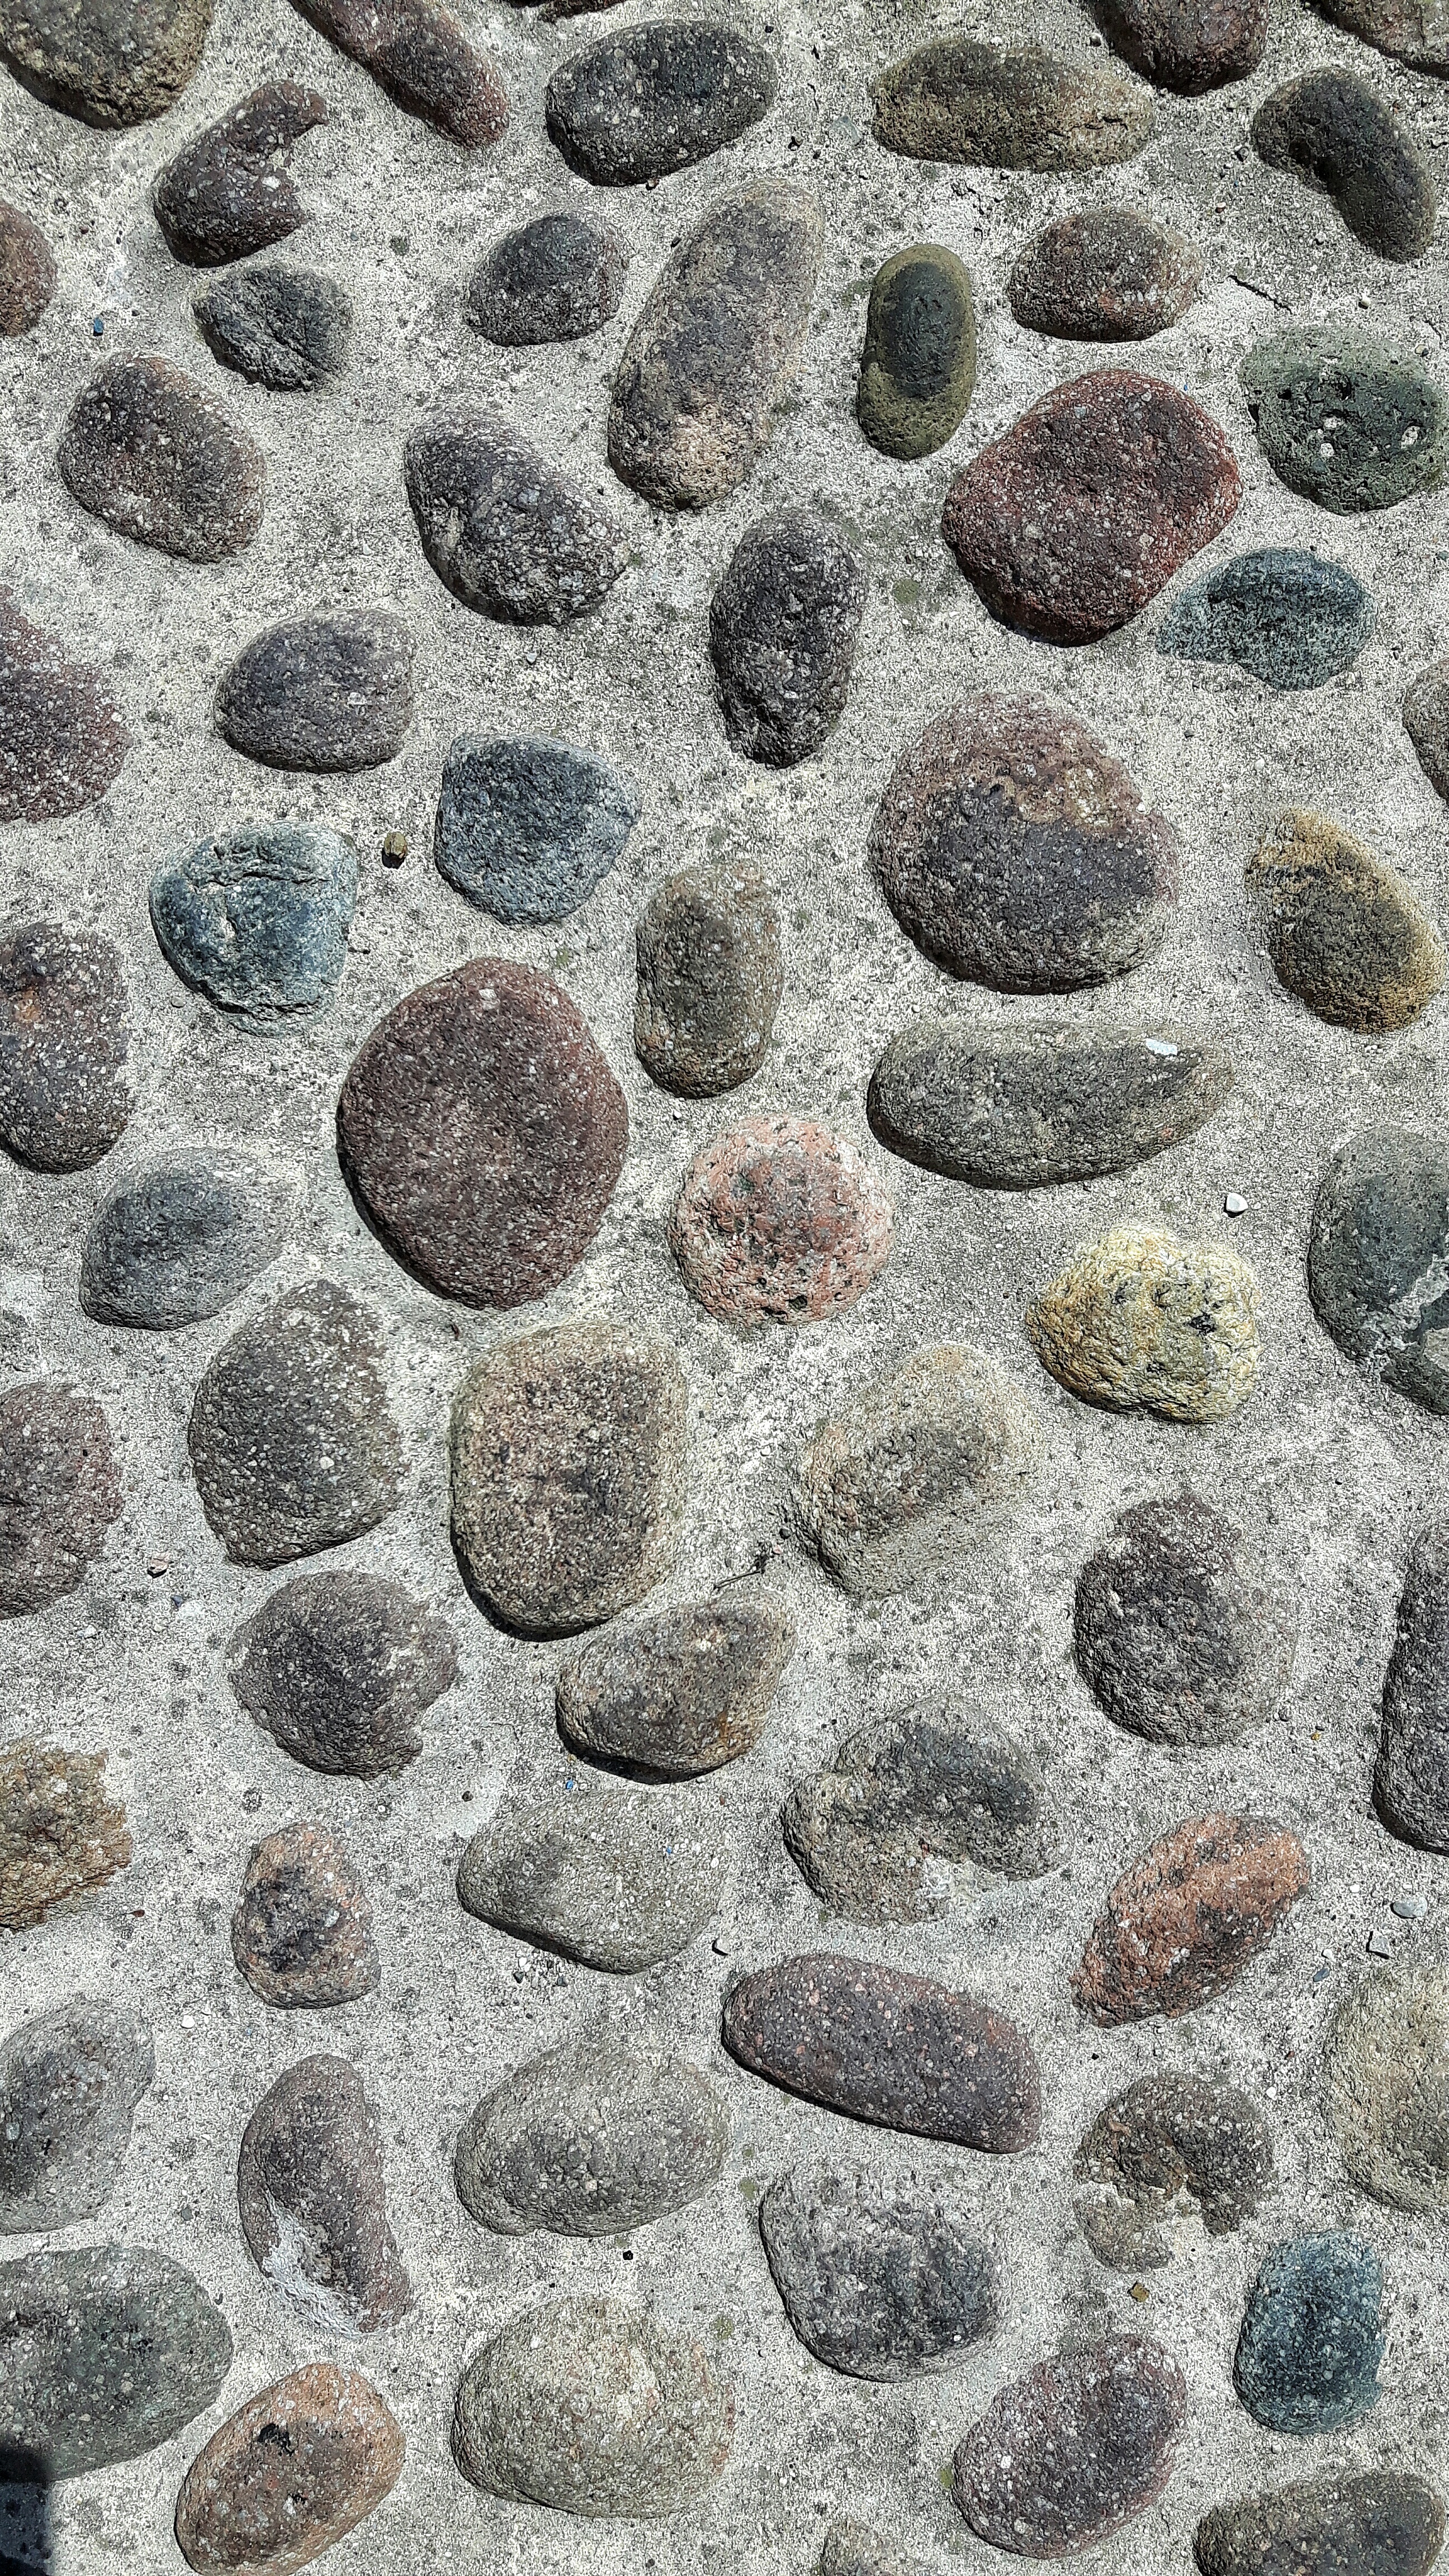
sand, rock, texture, floor, cobblestone, wall, pattern, color, pebble, soil, paint, stone wall, material, circle, rocks, art, drawing, design, fossils, flooring, the framework, sassi, stone carving, road surface